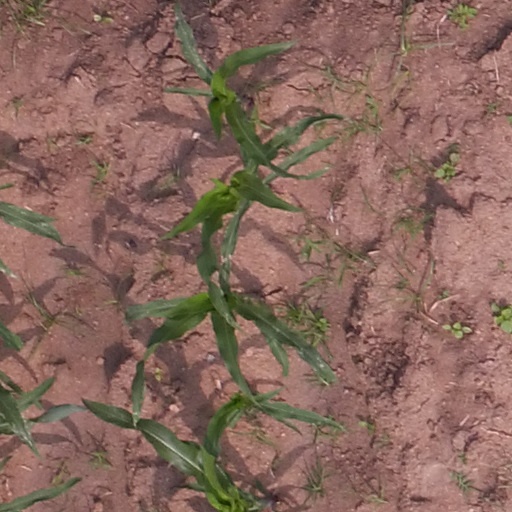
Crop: maize; corn